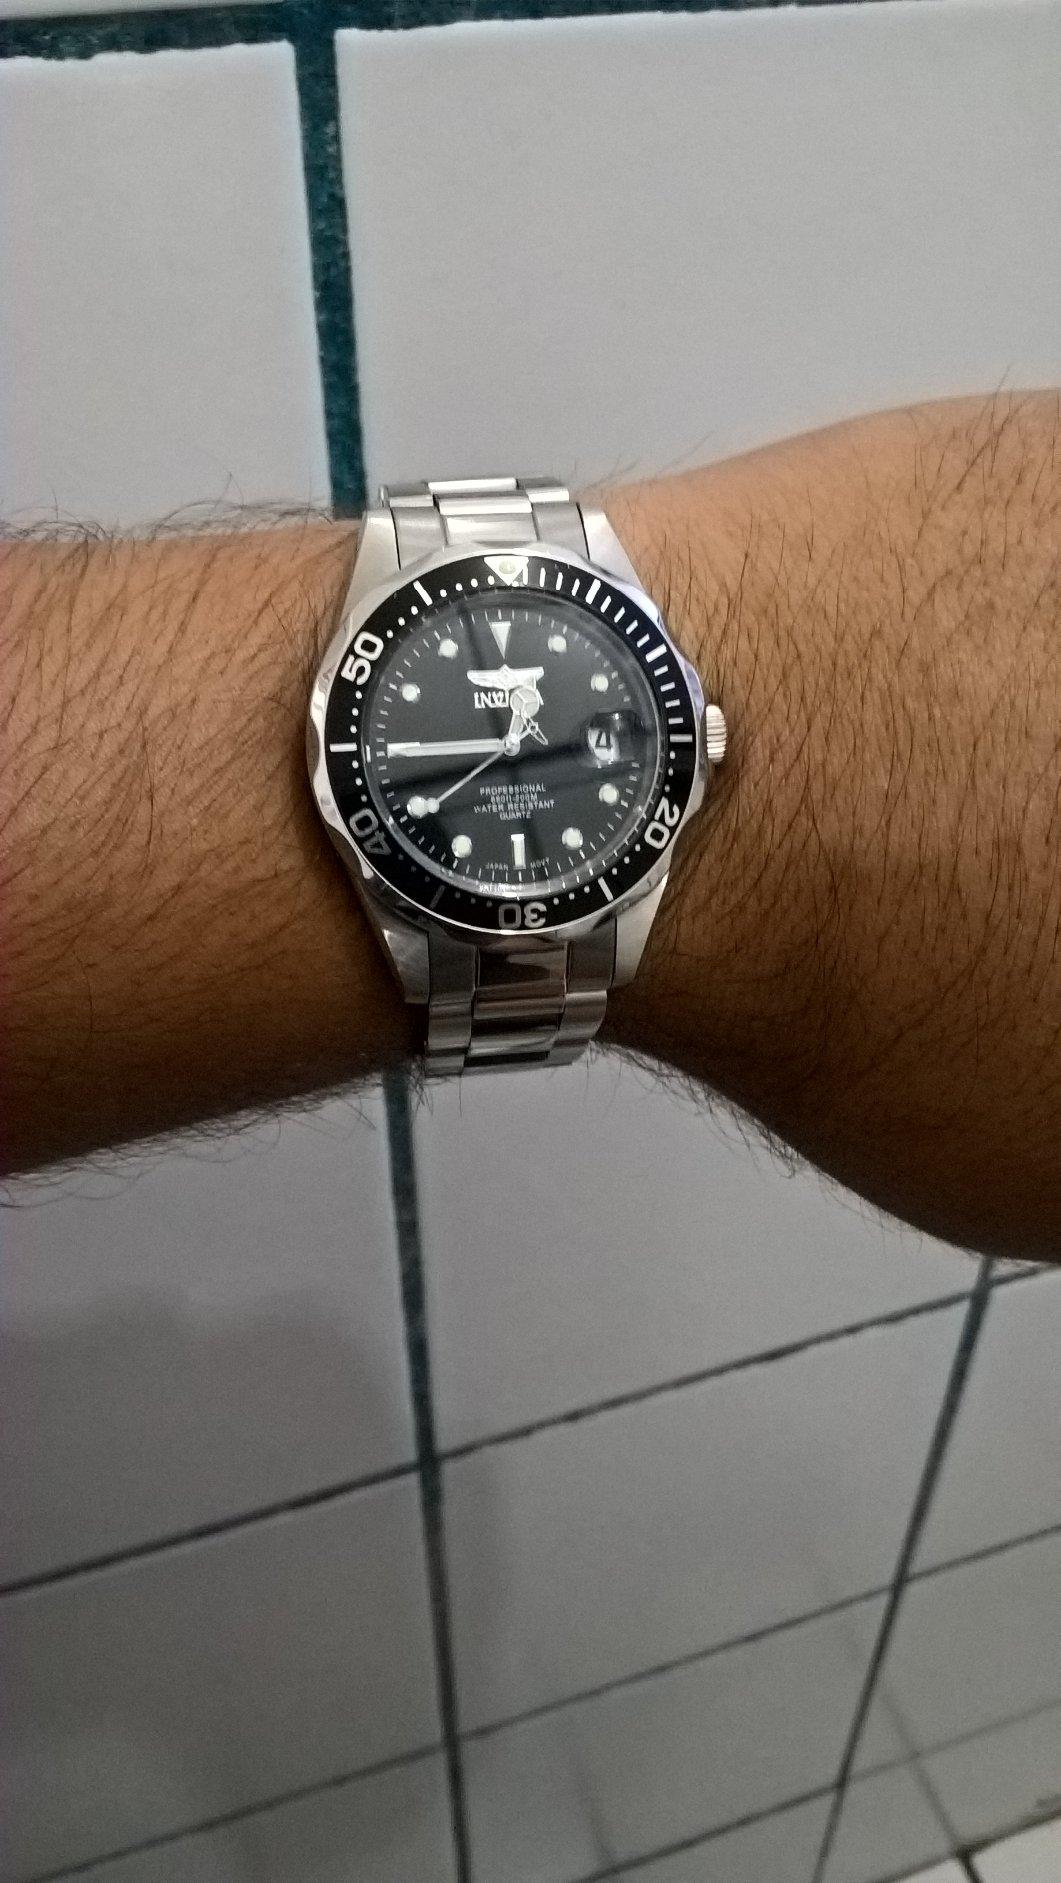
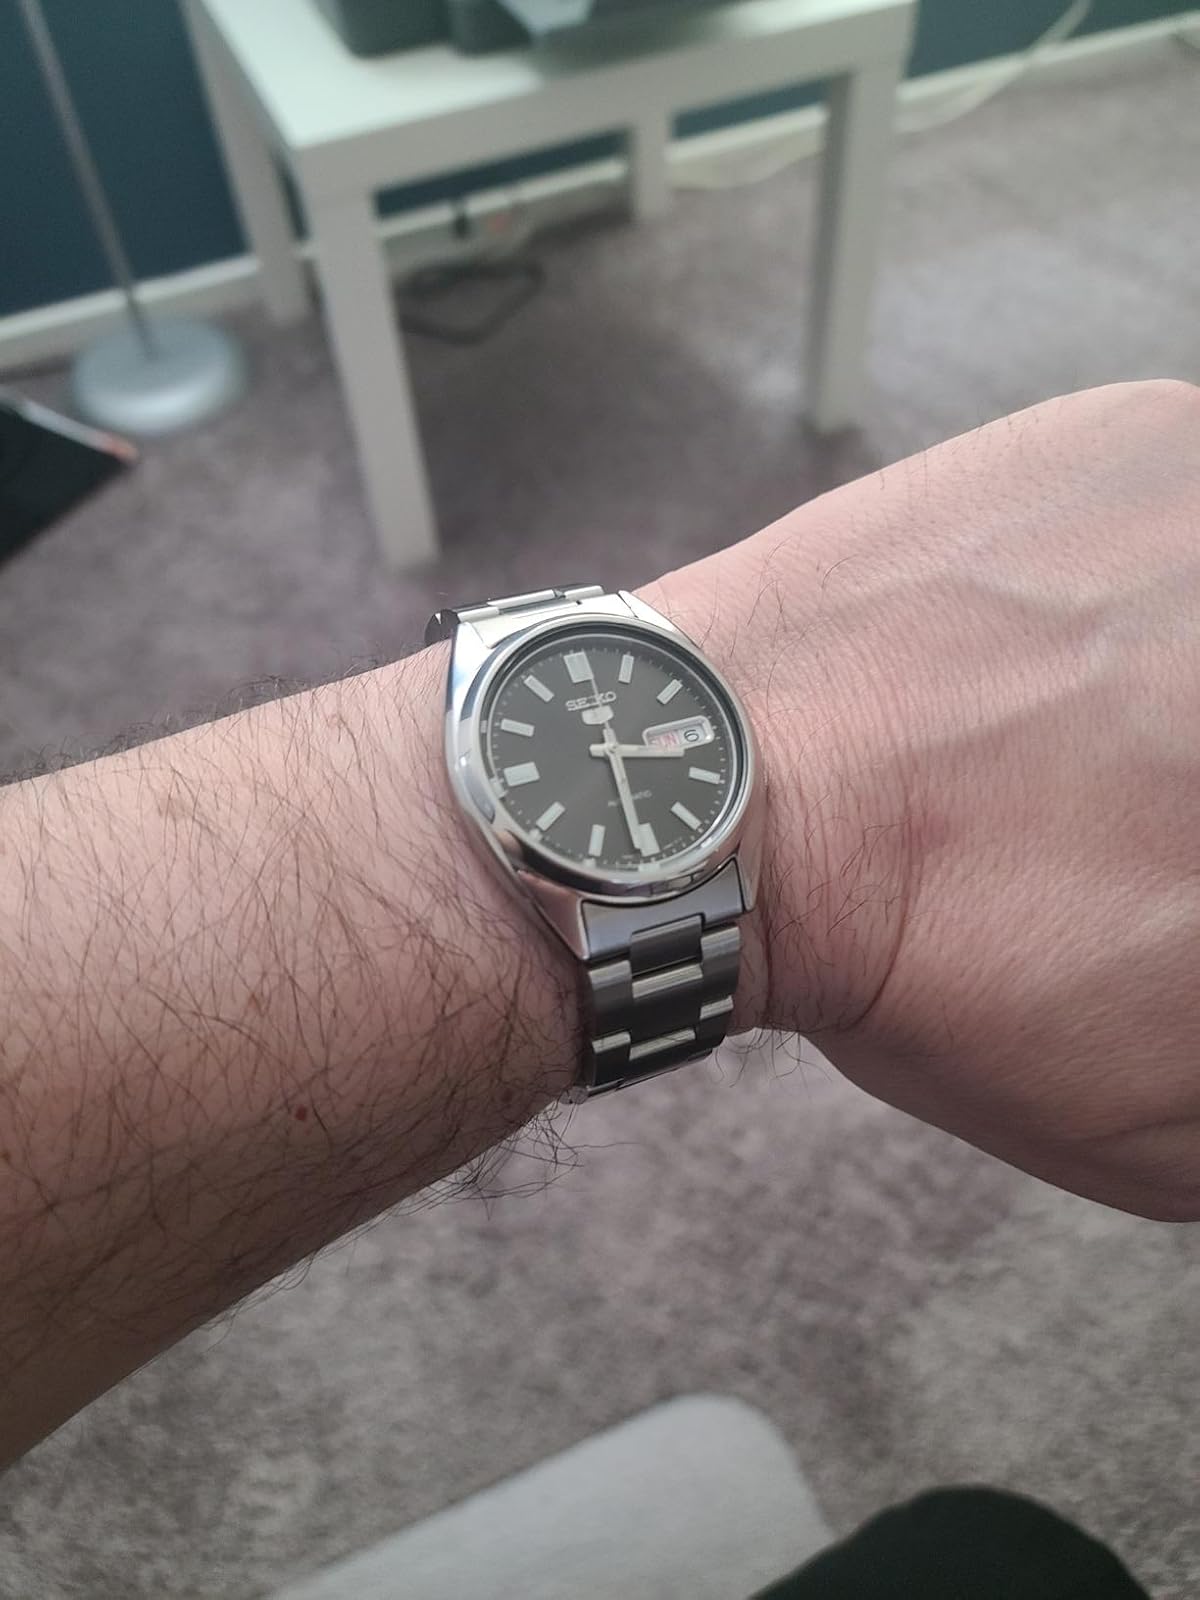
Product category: accessories_watch
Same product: no